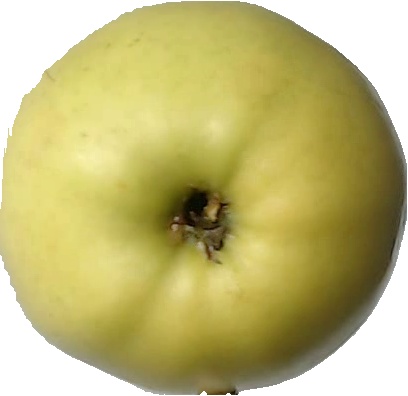
Label: apple_golden_2